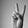
ASL letter: V